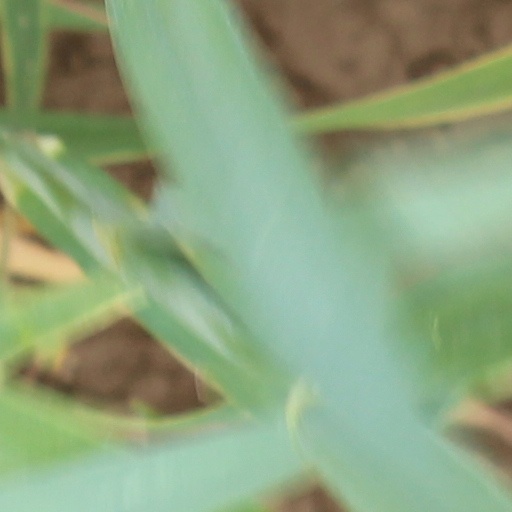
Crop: wheat